John Marriott Blashfield

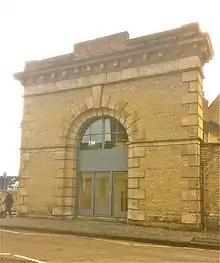
Gate Arch to Blashfield's works, Wharf Road Stamford

In 1859 terracotta production was transferred from London to Stamford, Lincolnshire, in order to exploit the local Jurassic clays, which were particularly suitable for terracotta production. The Wharf Road works were considerably larger than Blashfield's London premises and in the 1861 census he was calling himself Terra Cotta Manufacturer and Pottery Company and was employing 46 Men and 13 Boys.